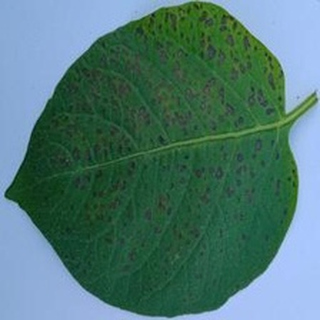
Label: potato_early_blight